Adelsverein

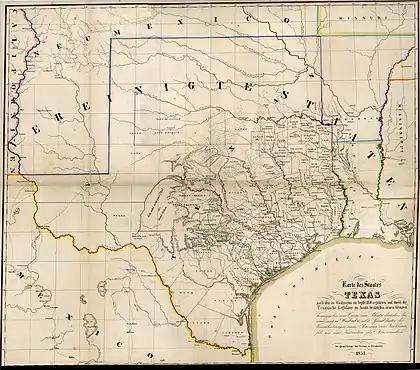
The Adelsverein's "Karte des Staates Texas", 1851

The Mainzer Adelsverein at Biebrich am Rhein ("Verein zum Schutze Deutscher Einwanderer in Texas"; "Society for the Protection of German Immigrants in Texas"), better known as the Mainzer Adelsverein ("Nobility Society of Mainz"), organized on April 20, 1842, was a colonial attempt to establish a new German settlement within the borders of Texas.